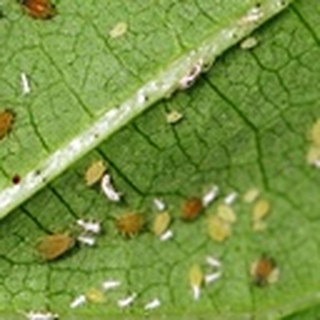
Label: cotton_aphids